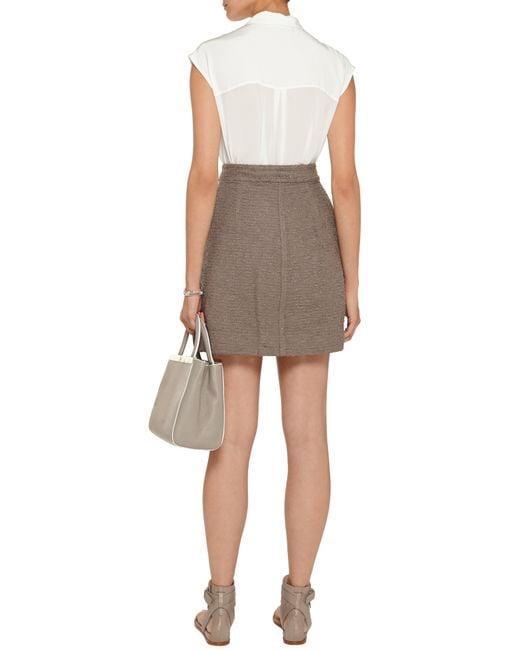
damen braun, Mischung, Streifenmuster, Stat fit, kurzer Rock